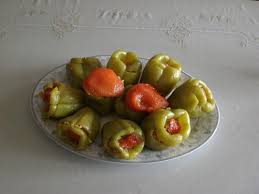
Yemek: biber_dolmasi